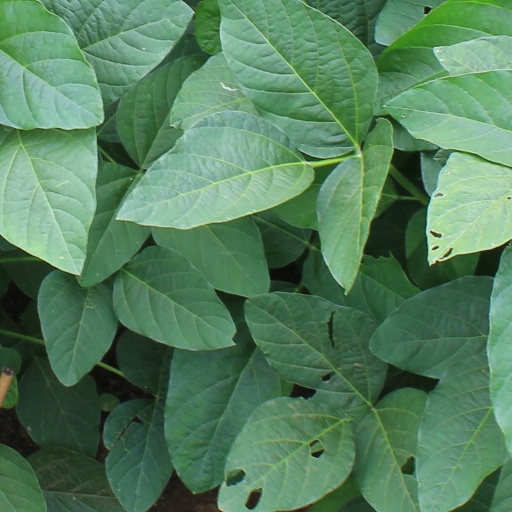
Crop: soybean